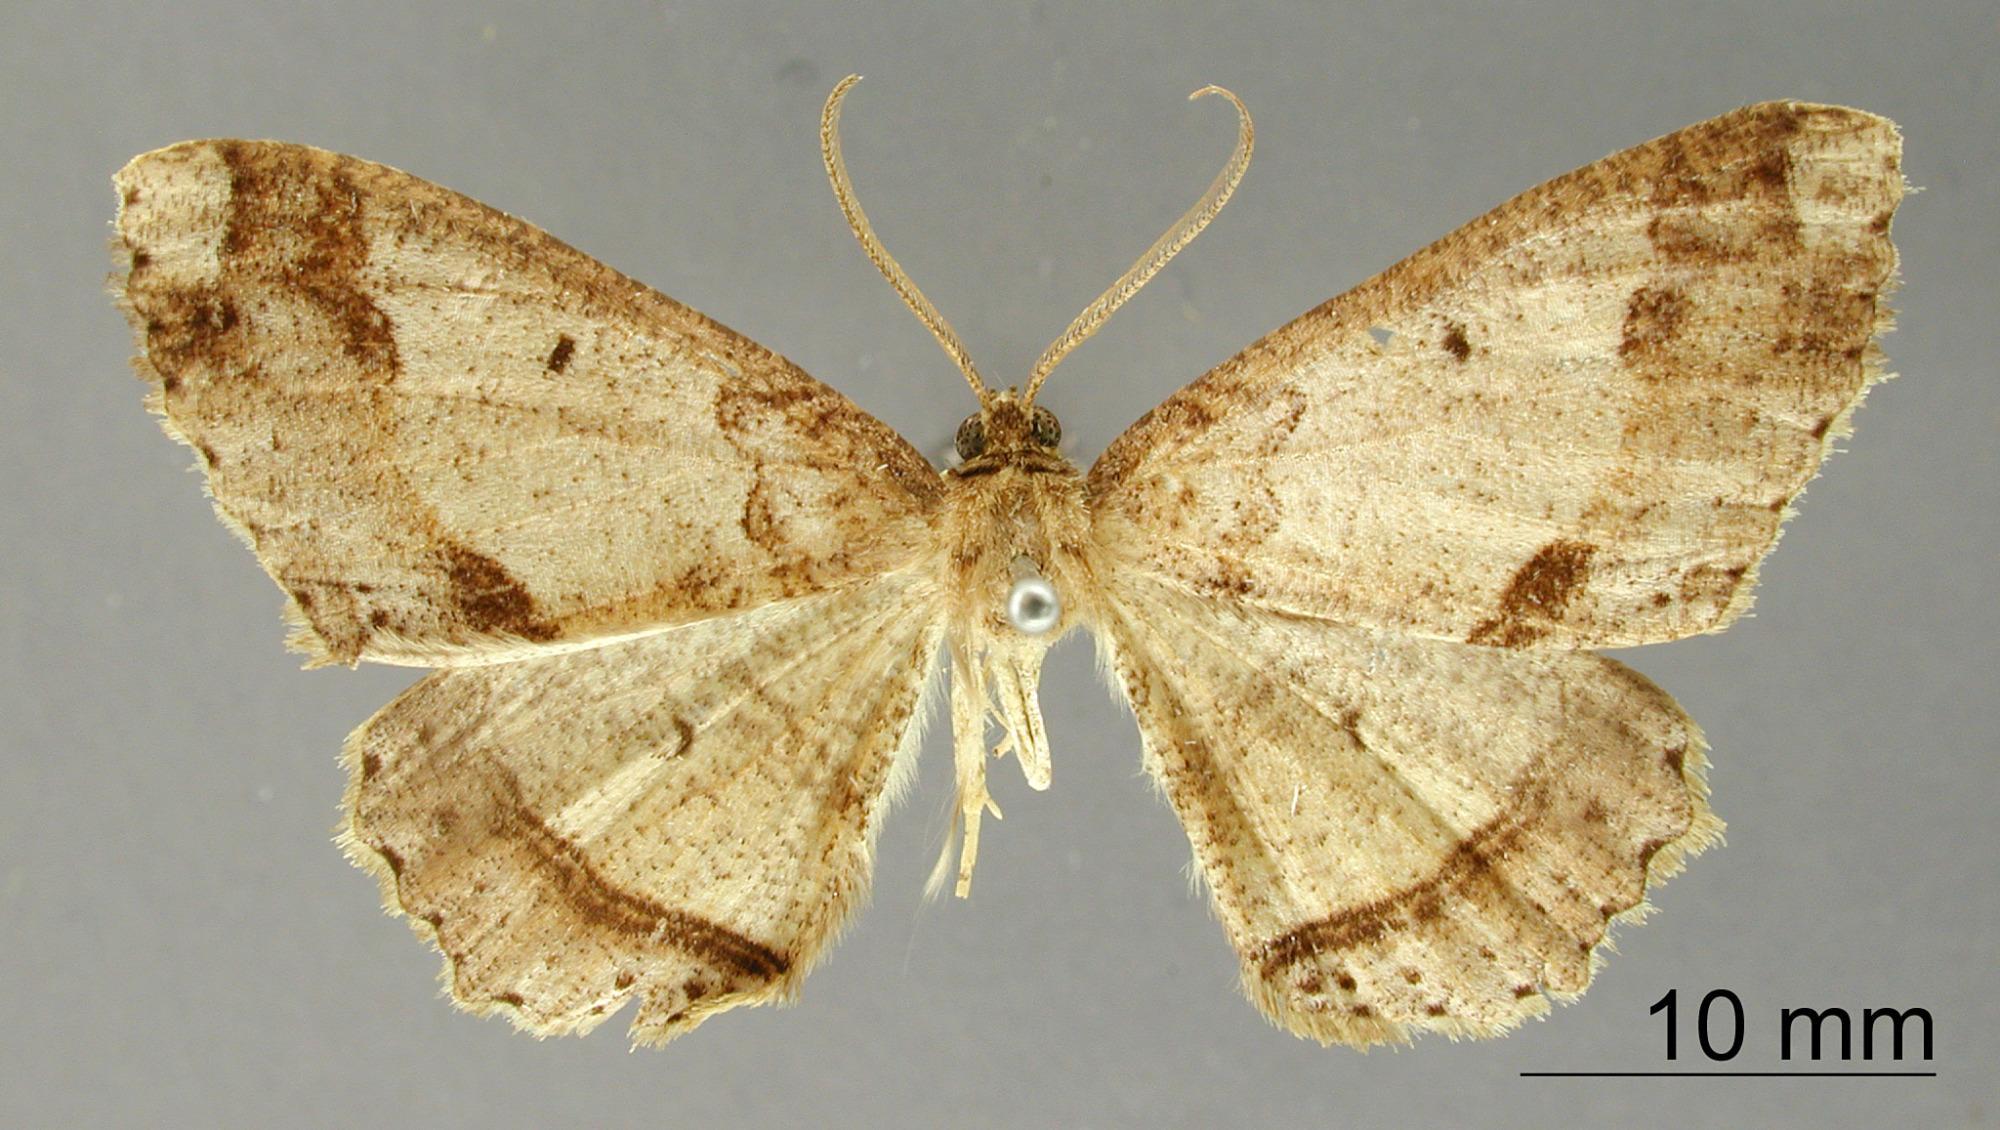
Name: Melanolophia isometra
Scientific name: Melanolophia isometra Rindge, 1964
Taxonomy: Animalia, Arthropoda, Insecta, Lepidoptera, Geometridae, Ennominae
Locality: Environs de Loja, Ecuador, Ecuador